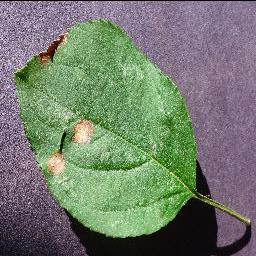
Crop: apple
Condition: black_rot